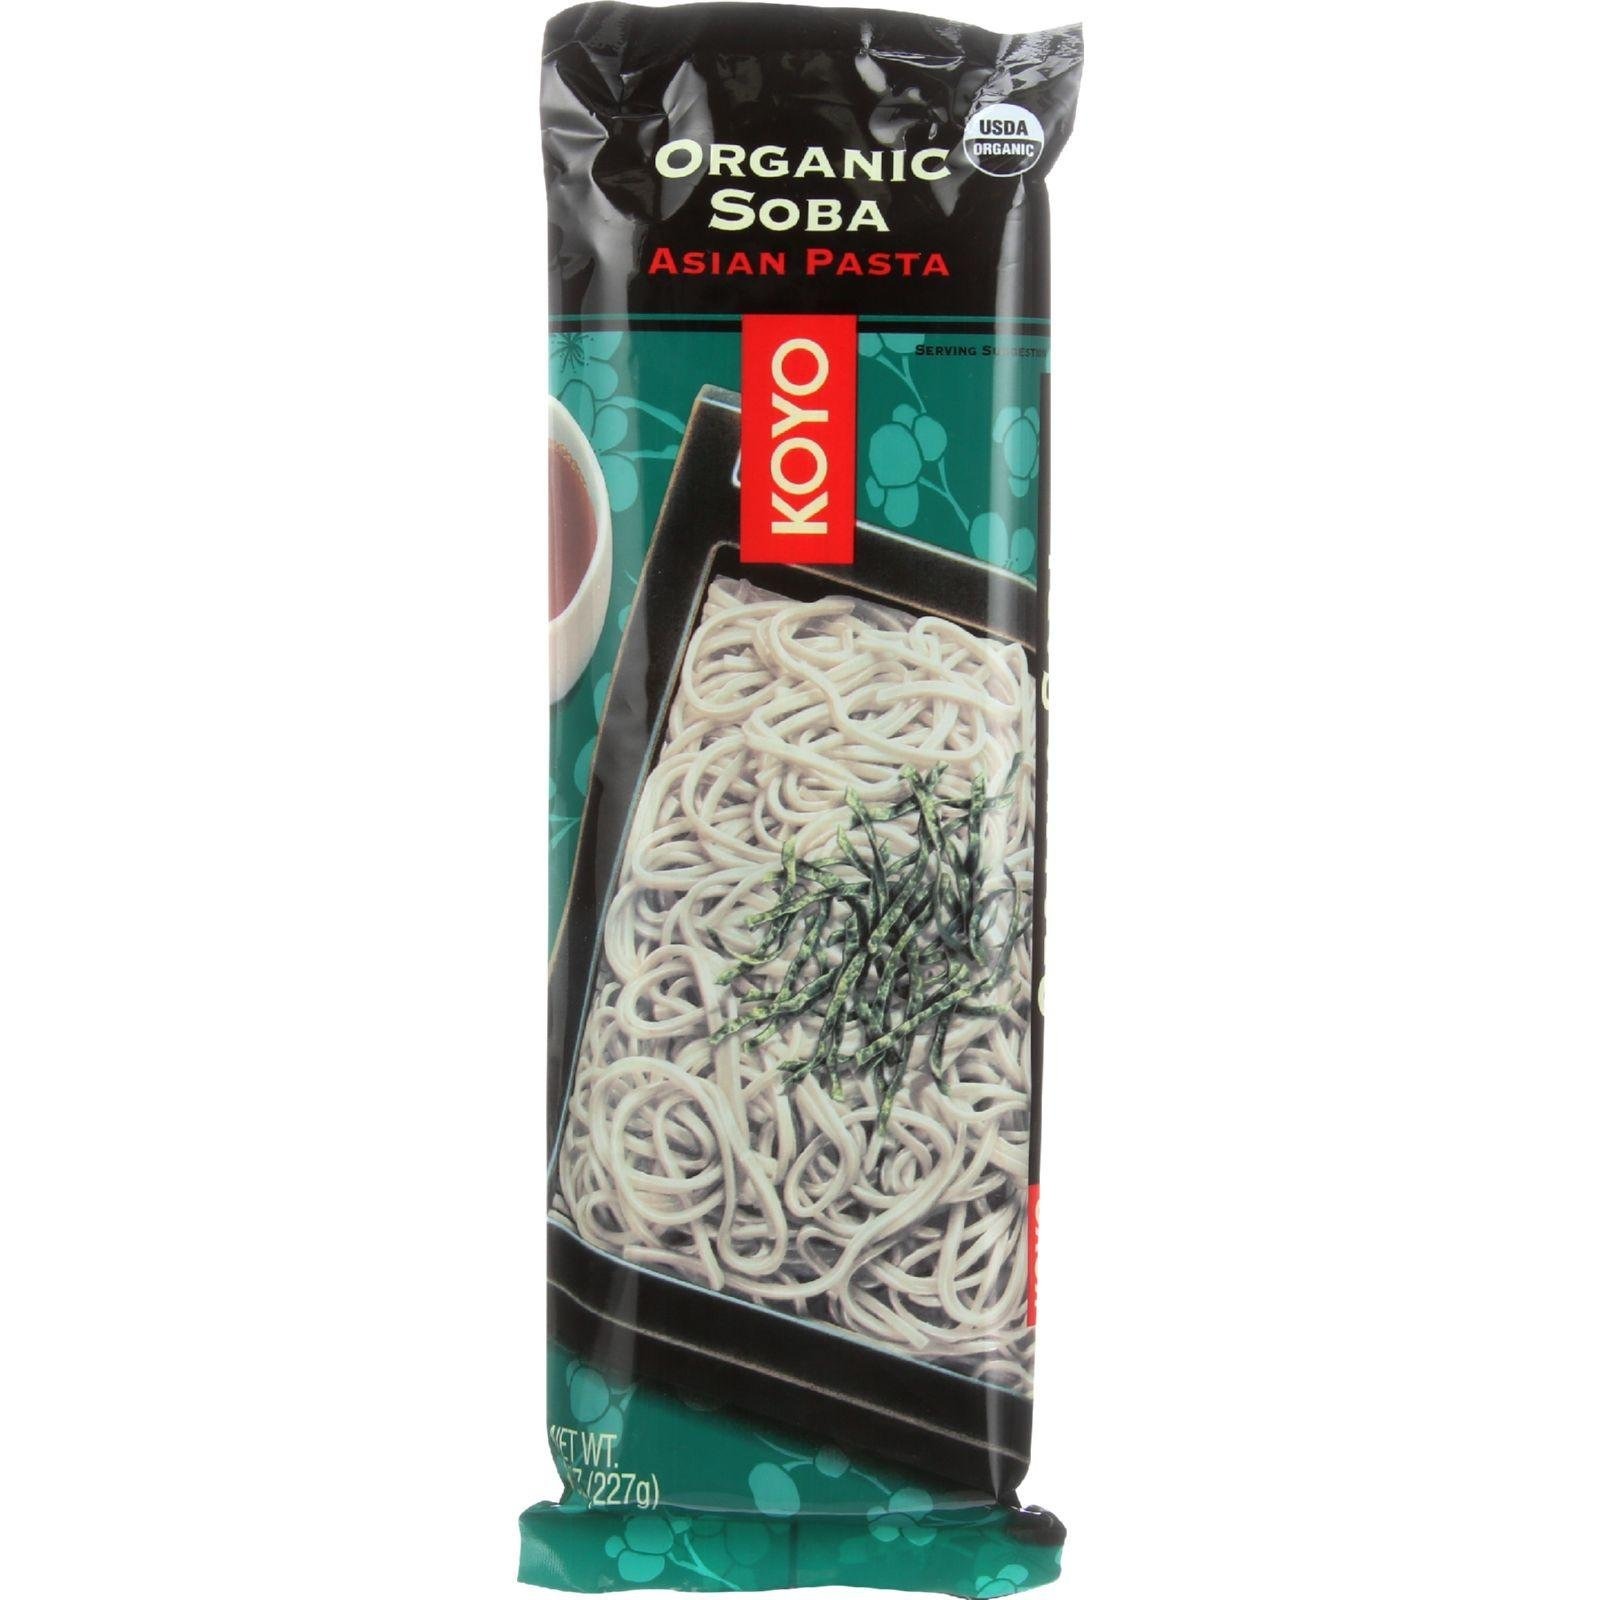
Item Name: Koyo Noodle Soba
Value: 1.0
Unit: Count

Price: 41.11